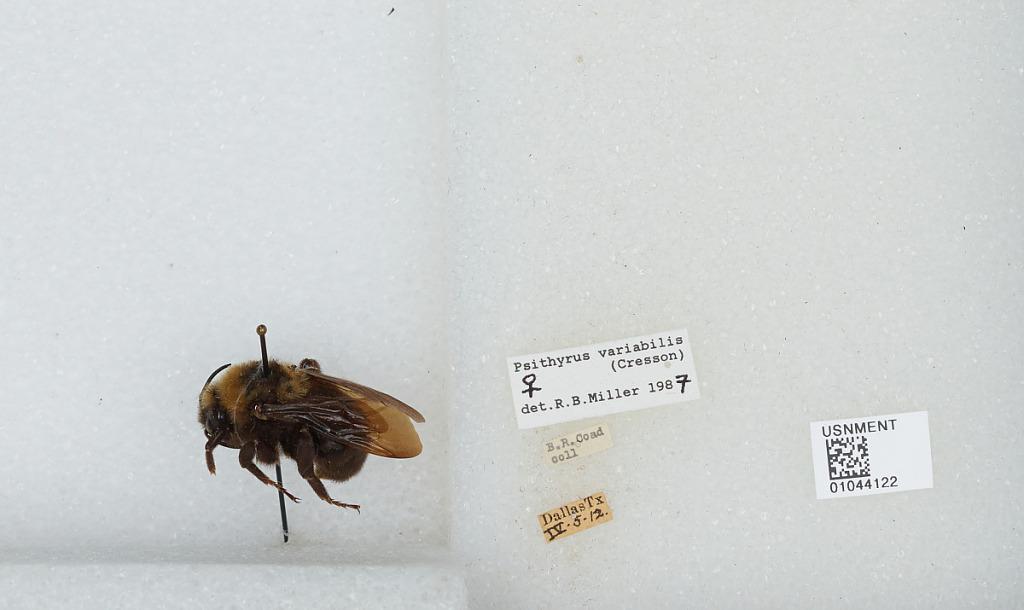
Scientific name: Bombus (Psithyrus) variabilis (Cresson)
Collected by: B. Coad
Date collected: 1912-4-5
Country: United States
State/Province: Texas
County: Dallas
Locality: Dallas
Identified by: Miller, R. B.